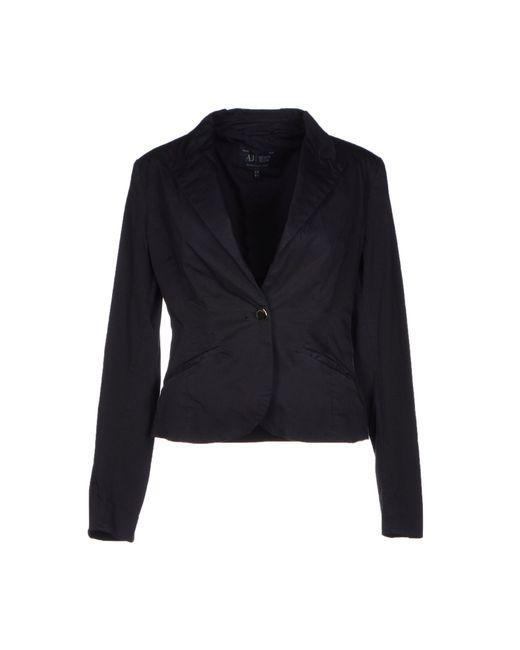
Schwarzer Blazer mit Knöpfen und Taschen, Bürokleidung